Sergei Sobko

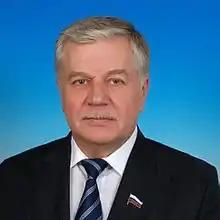
Portrait of Sergei Vasiljevich Sobko

Sergei Vasilyevich Sobko (born 12 June 1949) is a Russian politician, chairman of the Russian Christian-Social Movement and deputy of the State Duma representing the Communist Party of the Russian Federation. Sobko is also the general director of the Sobko Corporation that comprises joint-stock company Tekhos.